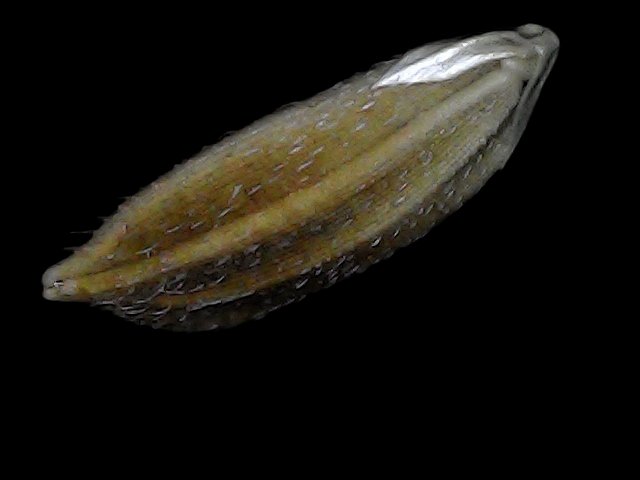
Rice variety: Bd91